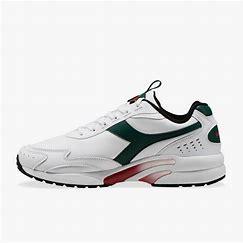
Brand: Diadora
Model: 100